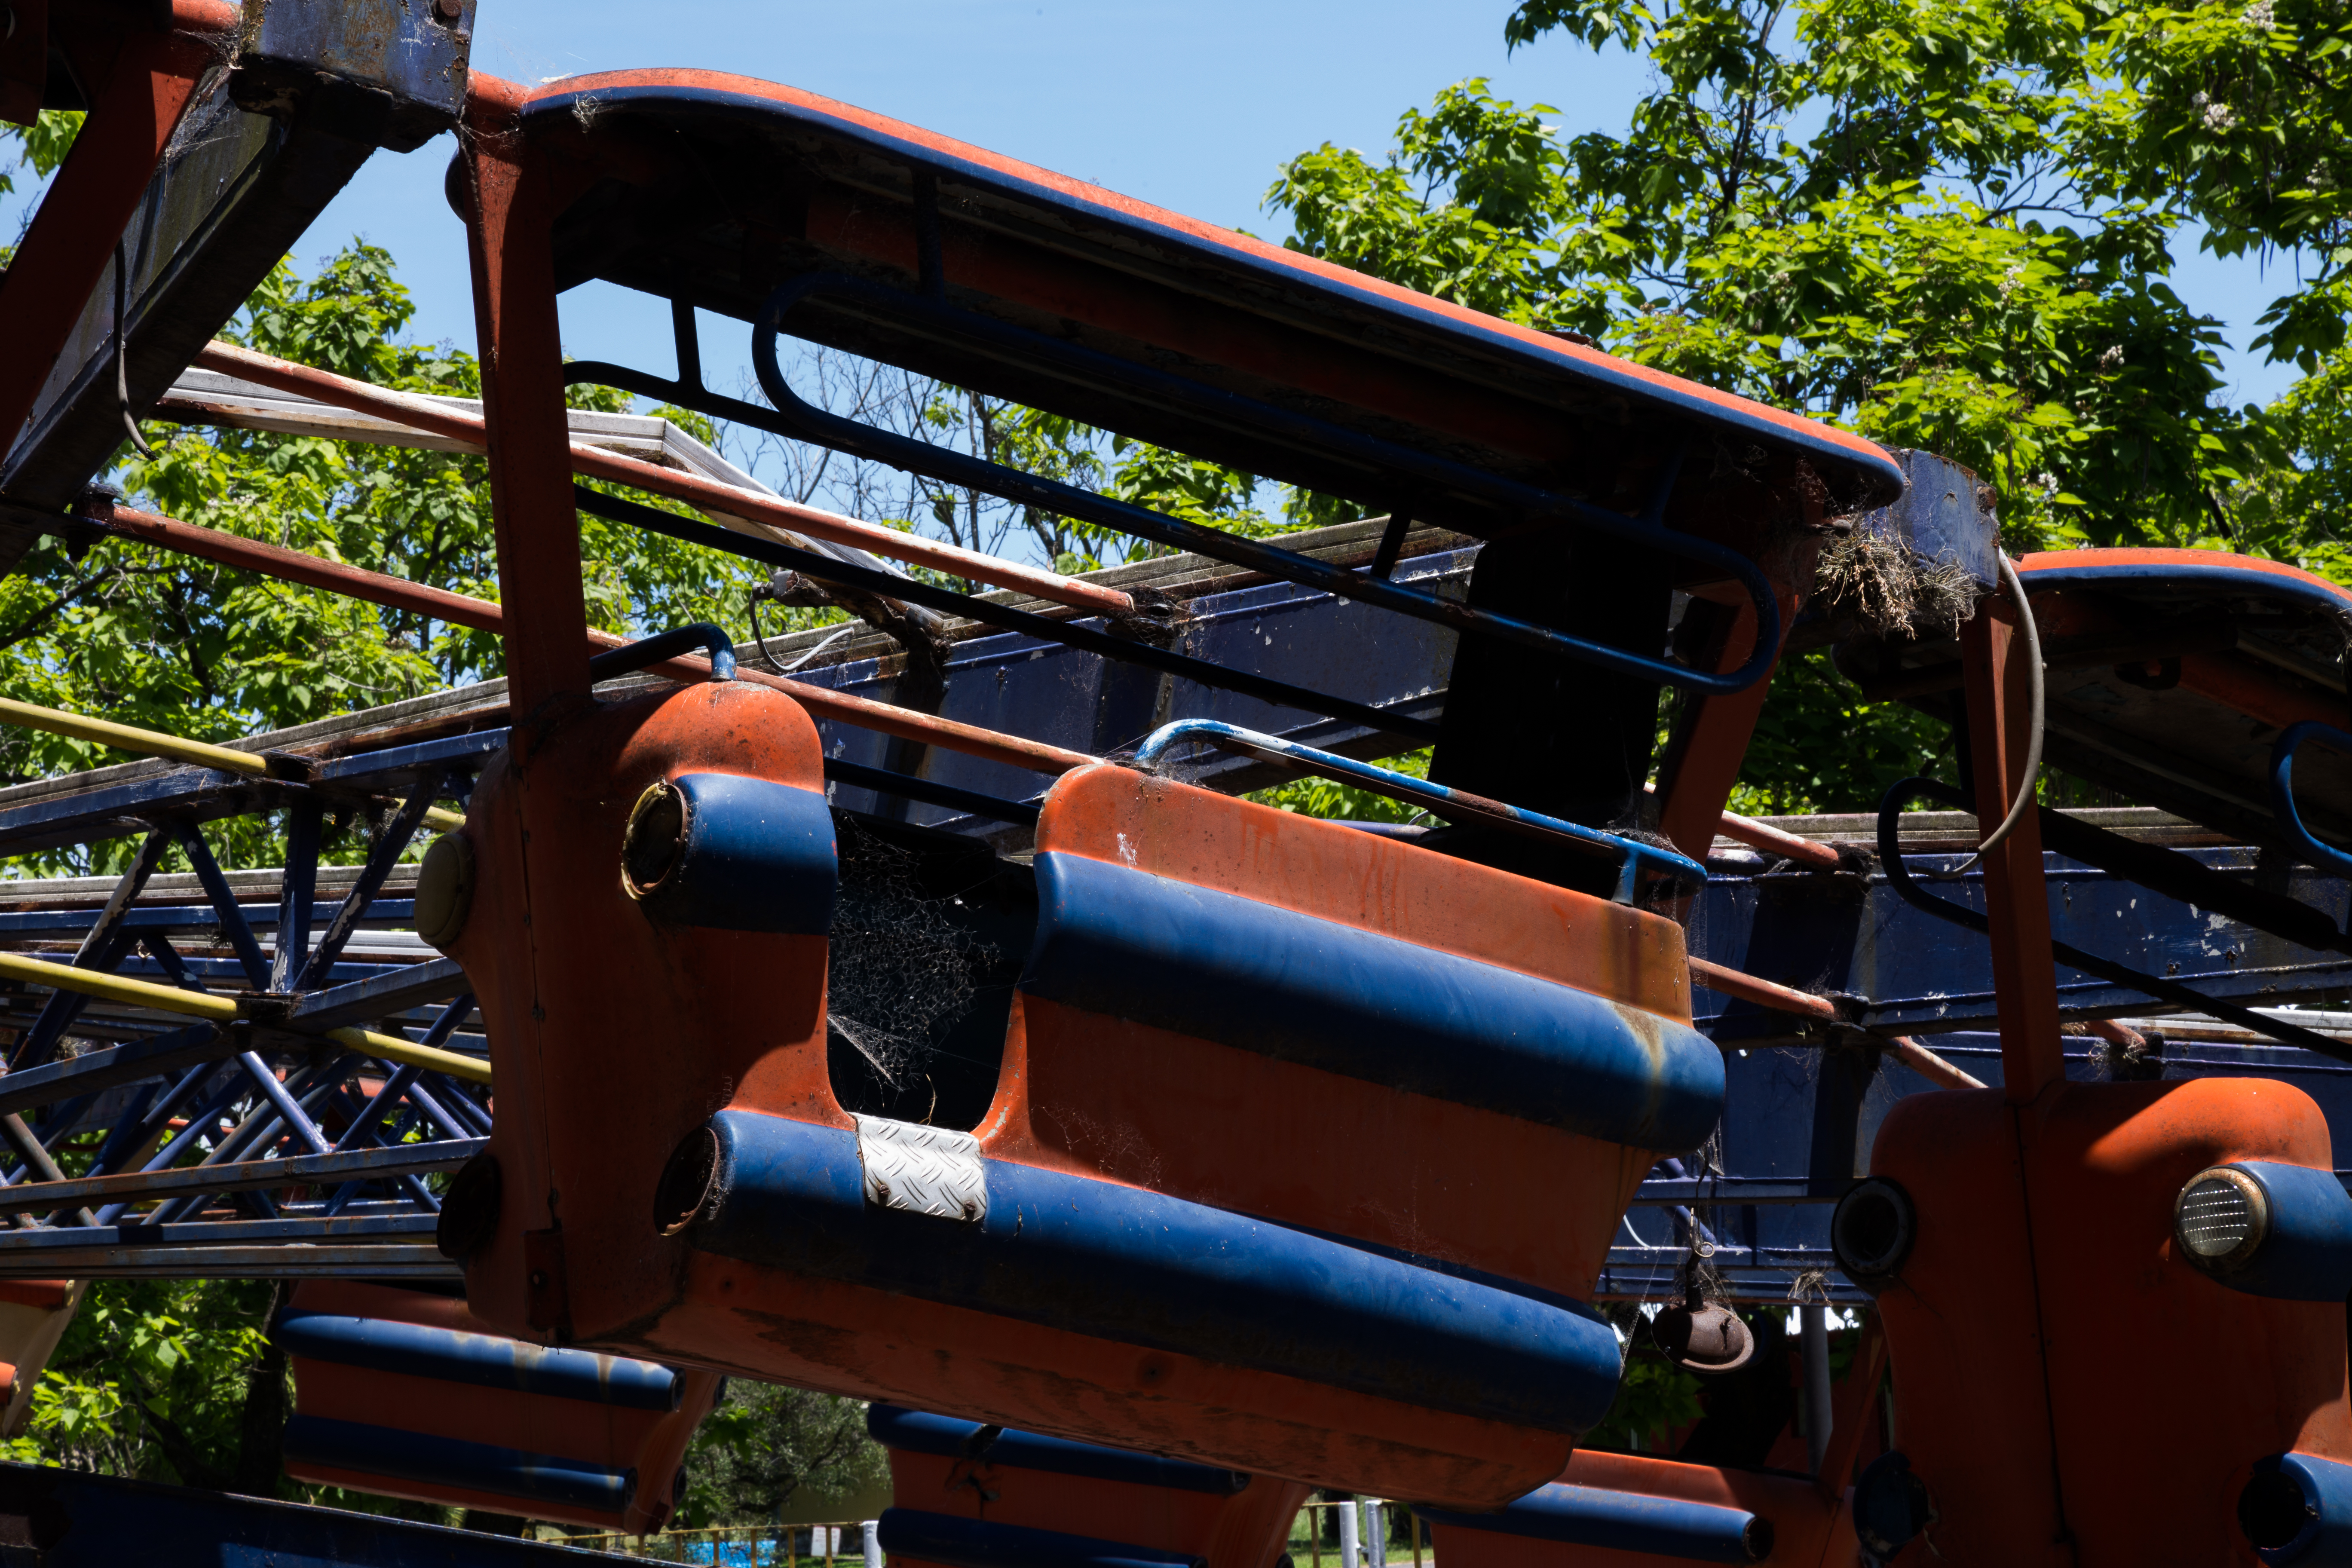
photo, transport, vehicle, amusement park, park, abandoned, foto, argentina, abandono, rodrigoparedes, buenosaires, ar, 160378, www160378com, parquedelaciudad, amusement ride